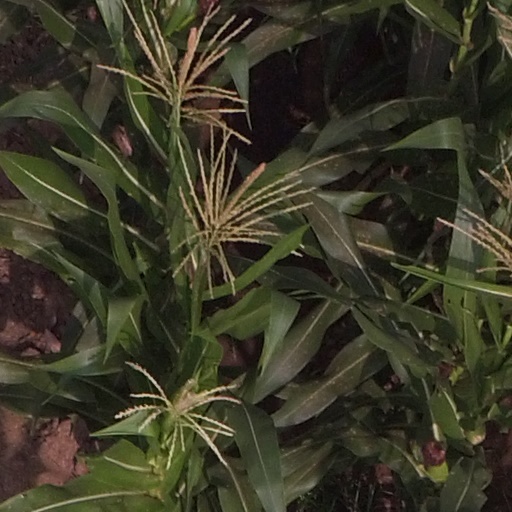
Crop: maize; corn